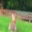
Label: rabbit